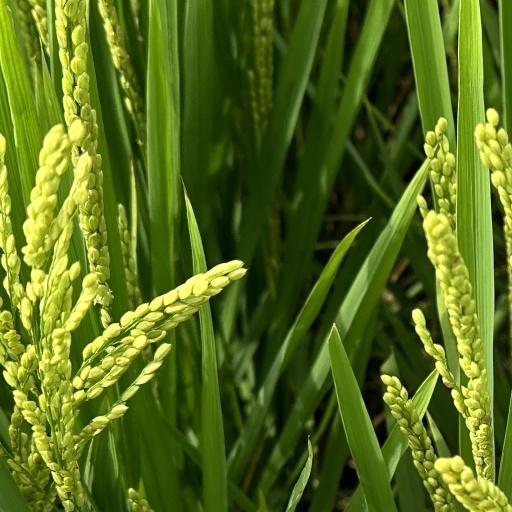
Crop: rice